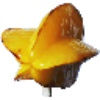
Label: Carambula 1